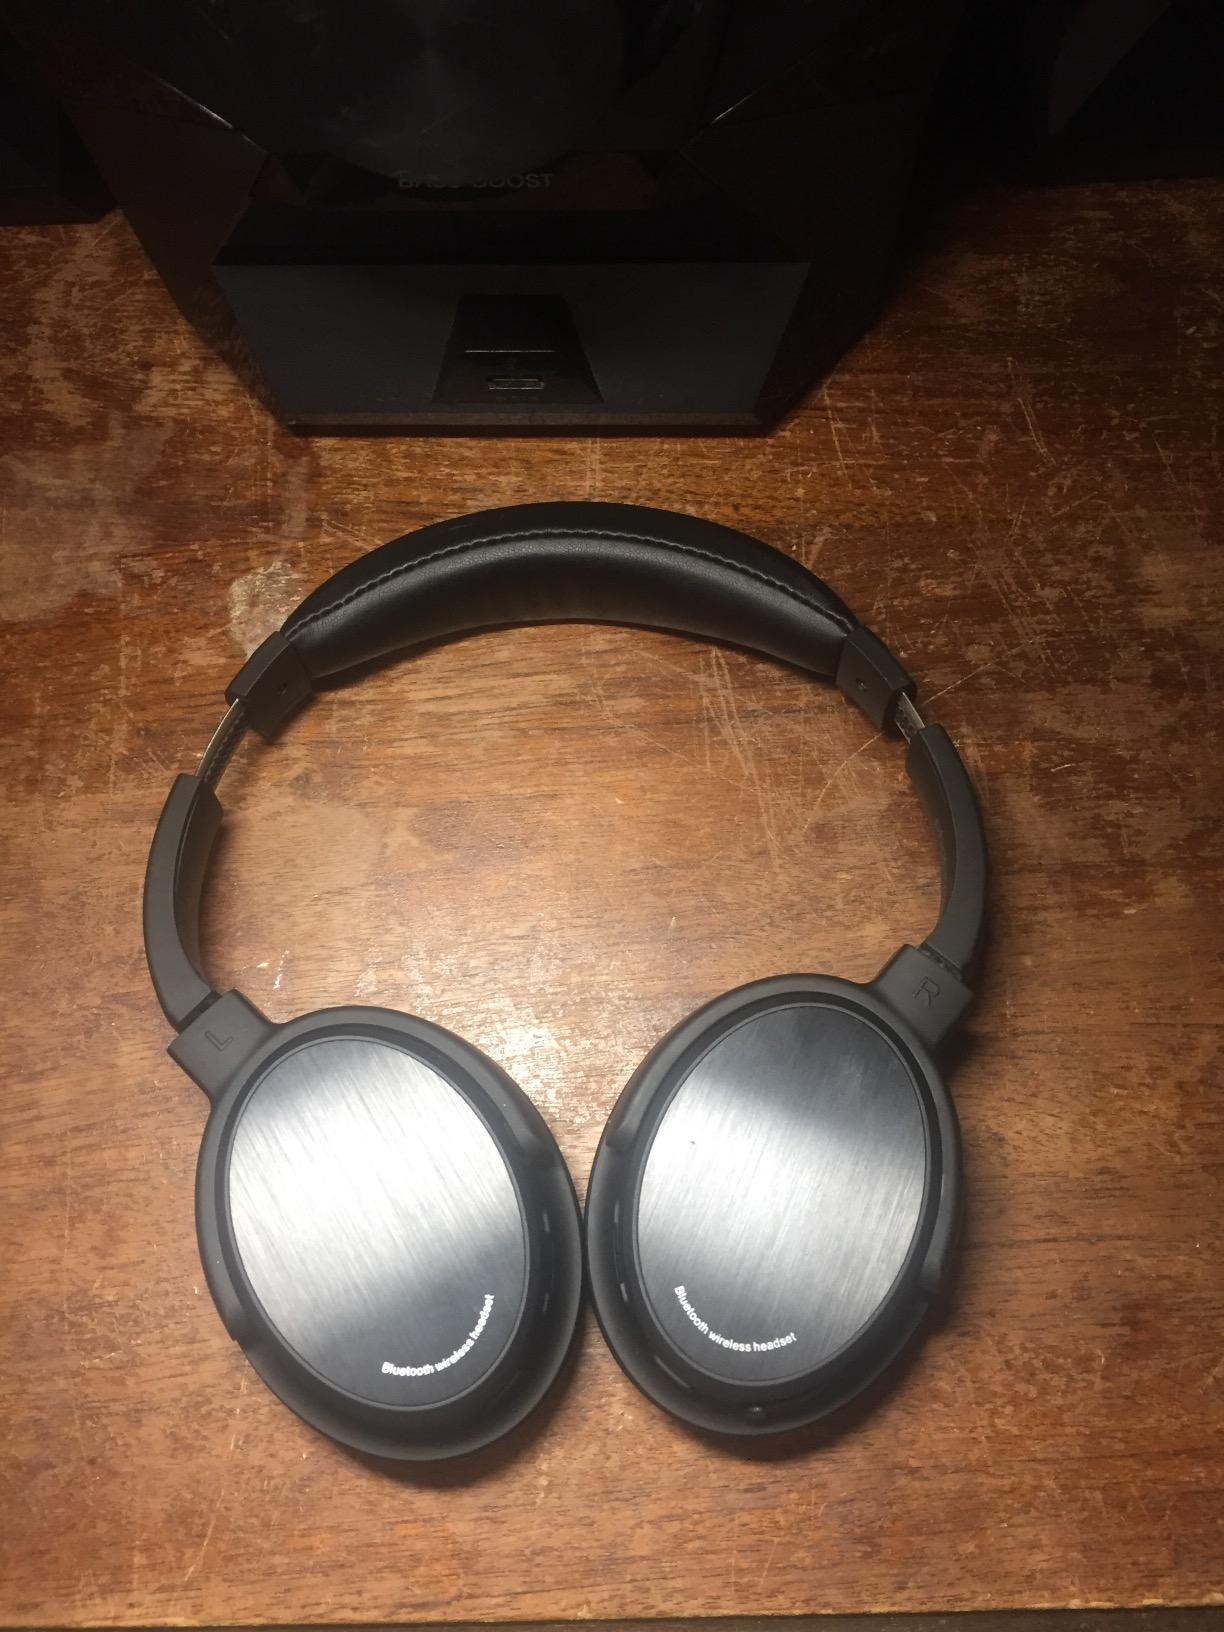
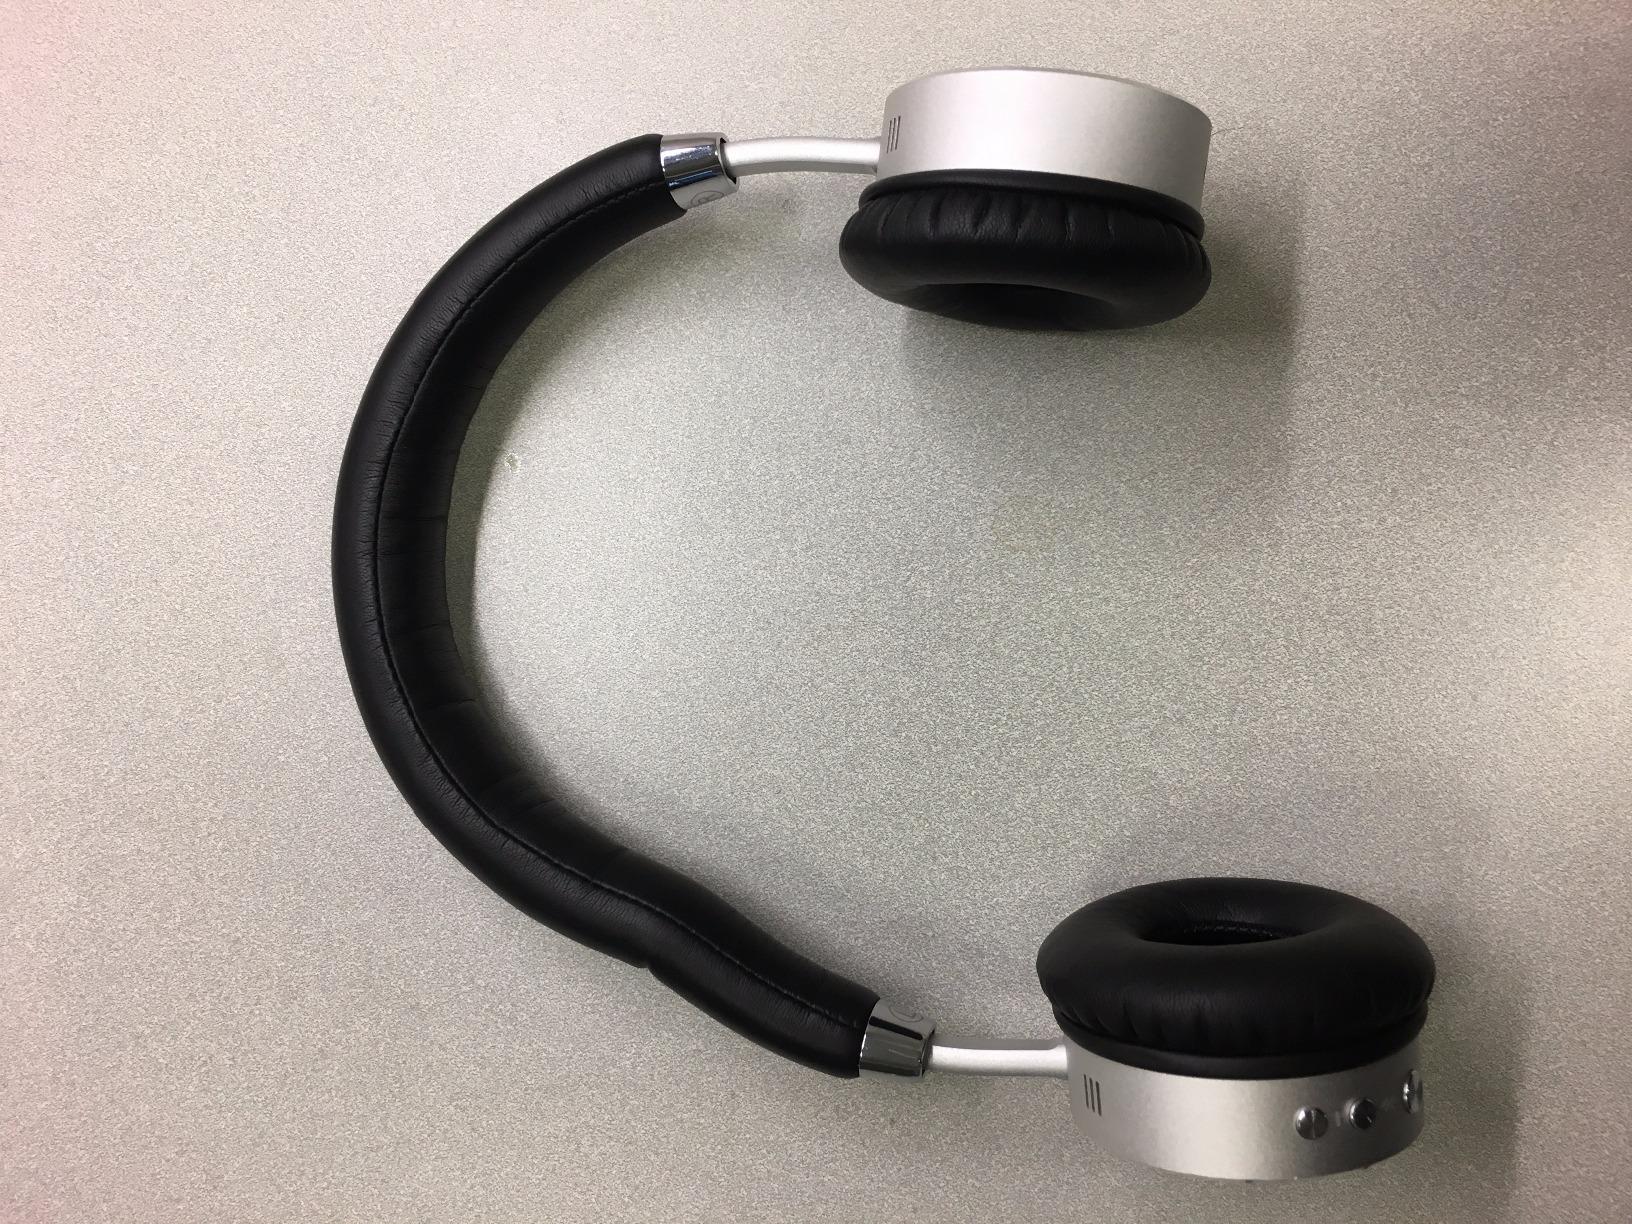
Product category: headphones
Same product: no